Estadio Olímpico de Riobamba

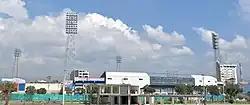
EC Riobamba EstadioOlímpico

Estadio Olímpico, commonly referred to as Estadio Olímpico de Riobamba to disambiguate it from other stadiums of a similar name, is a multi-use stadium in Riobamba, Ecuador. It is currently used mostly for football matches and is the home stadium of Olmedo and other lower division clubs in the city. The stadium holds 14,400 spectators and opened in 1926.